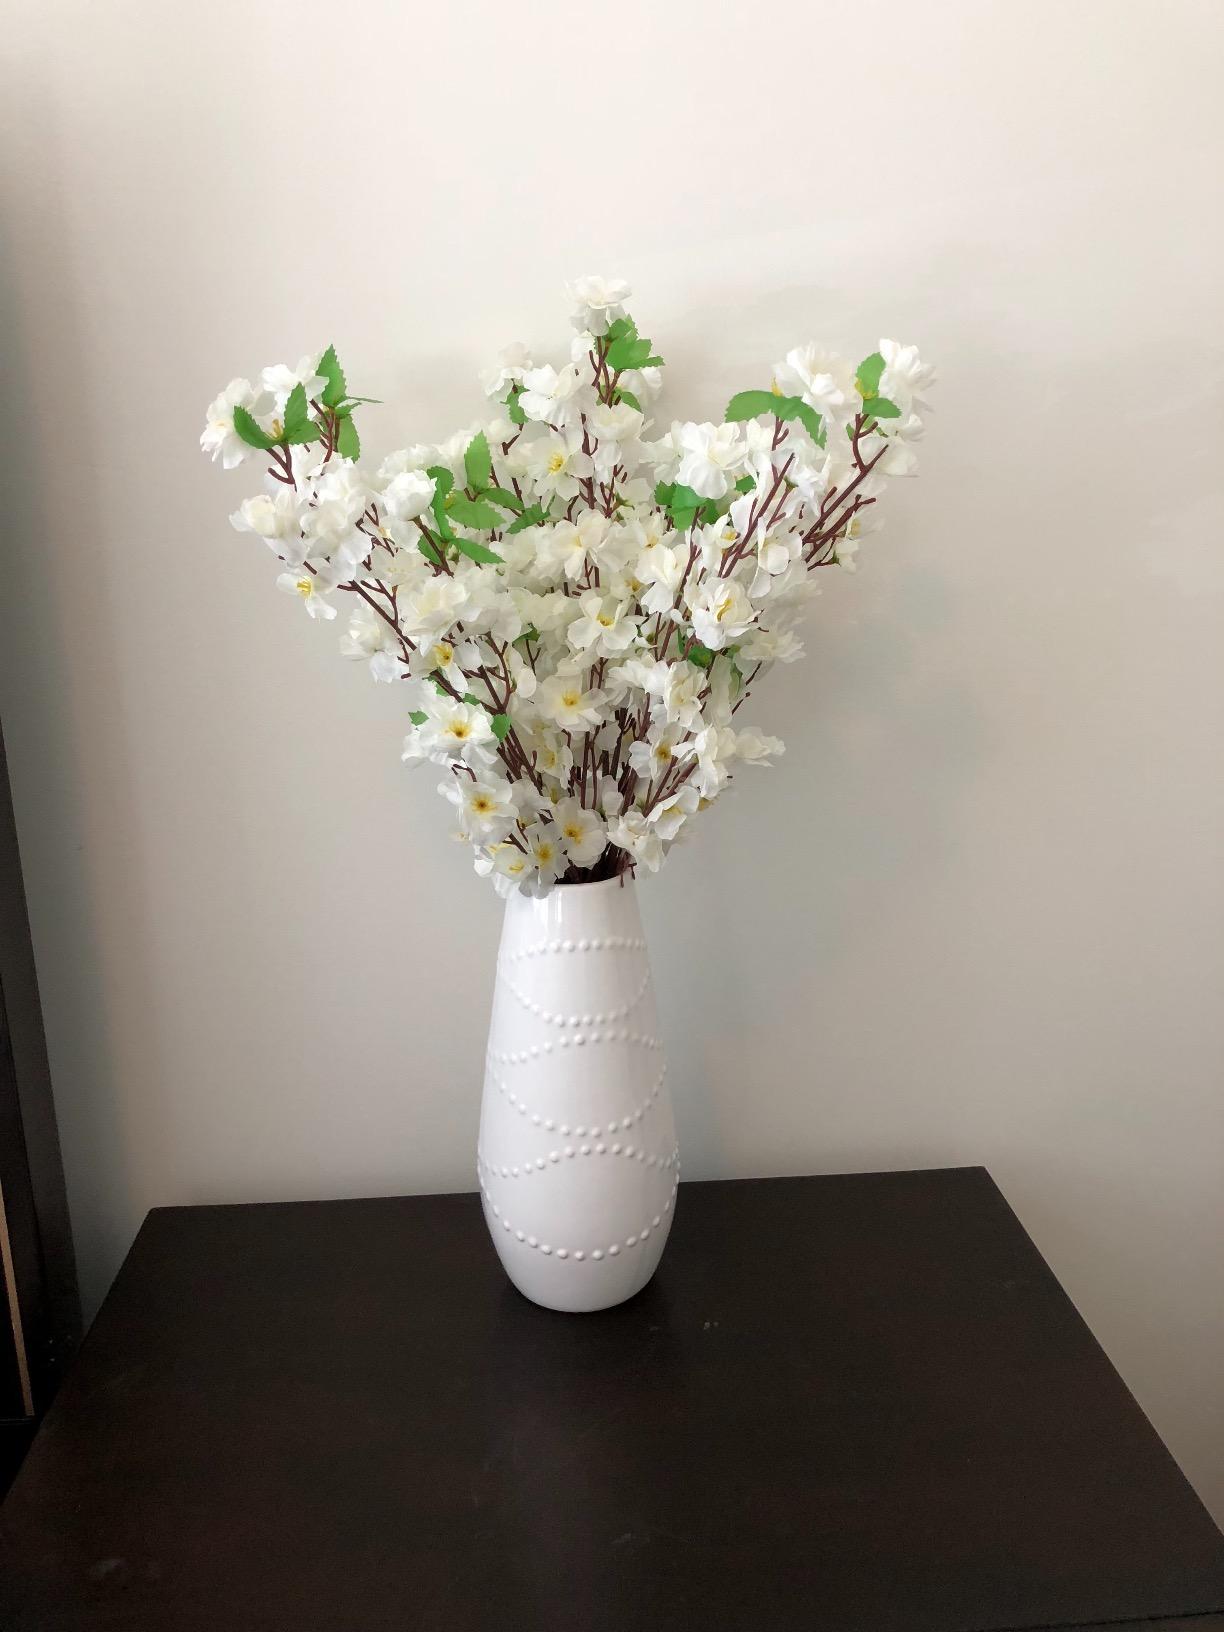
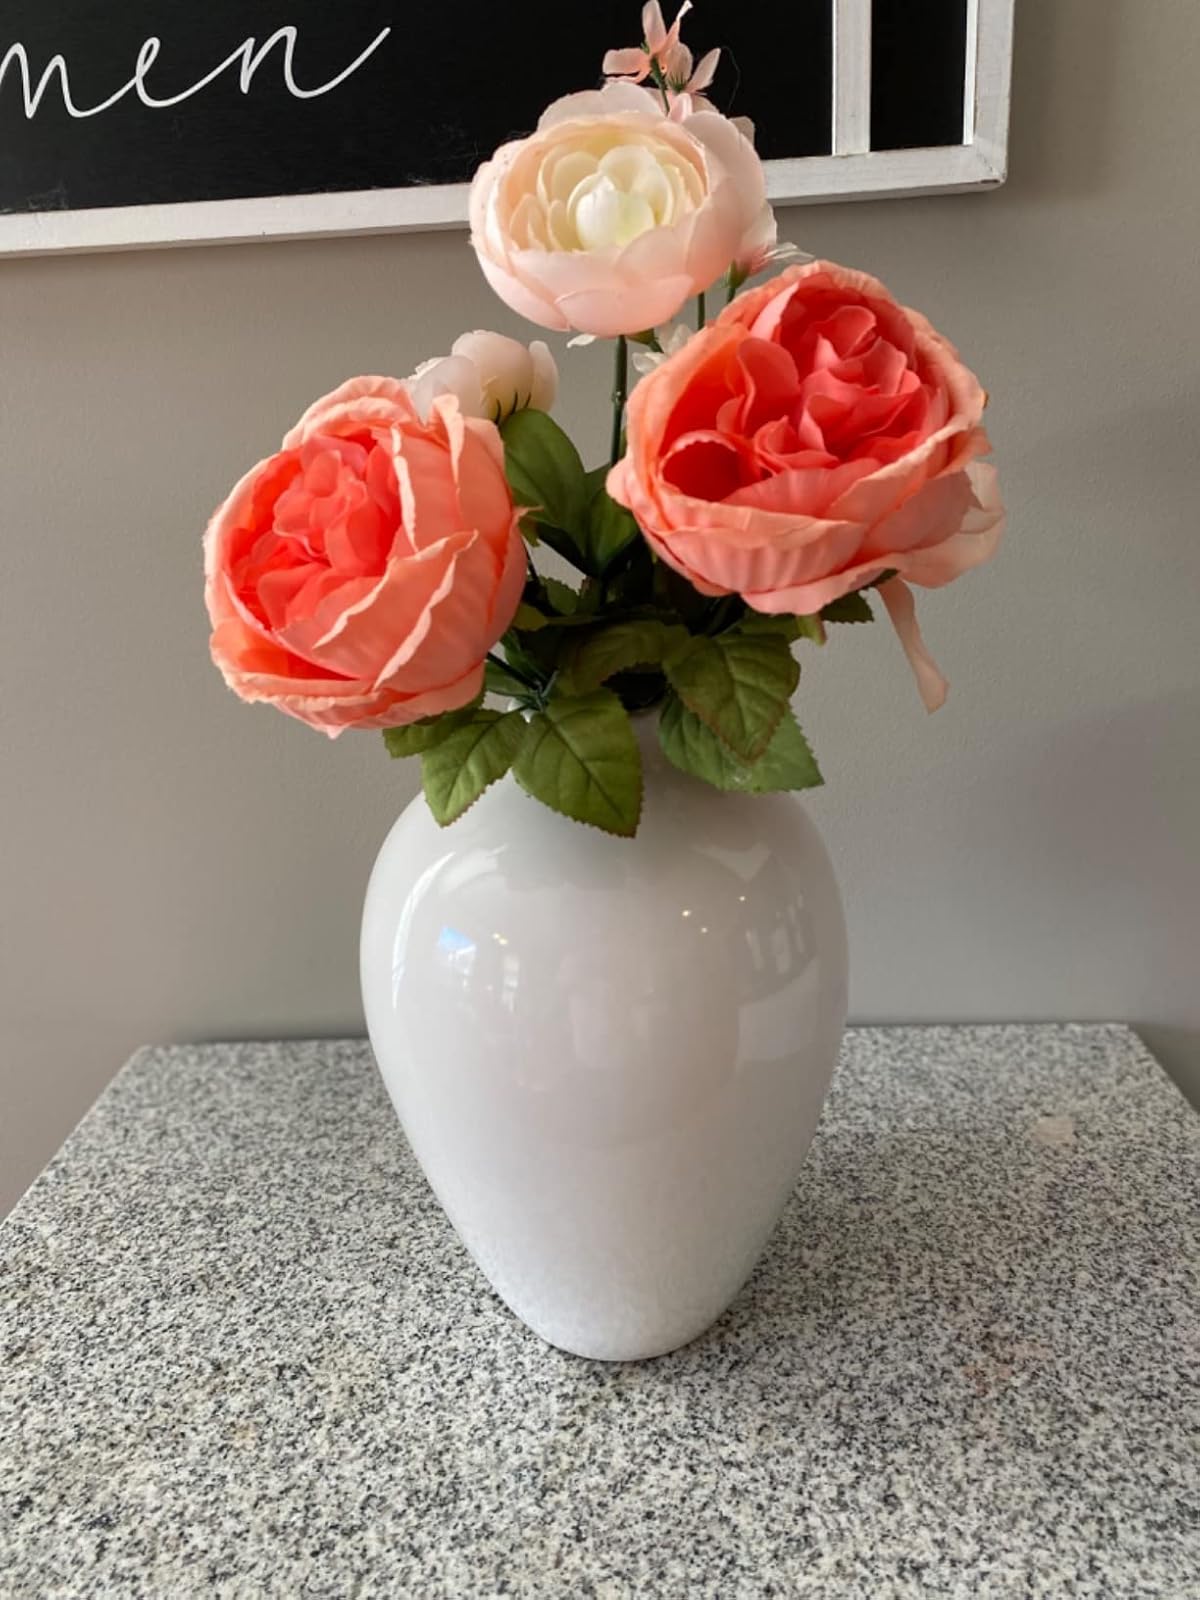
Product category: vase
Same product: no